Vladimir Sofronitsky

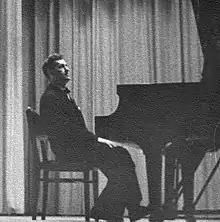
Vladimir Sofronitsky in a concert

Vladimir Vladimirovich Sofronitsky (or Sofronitzky; , "Vladimir Sofronitskij"; – August 29, 1961) was a Soviet-Russian classical pianist, best known as an interpreter of Alexander Scriabin and Frédéric Chopin. His daughter is the Canadian pianist Viviana Sofronitsky.